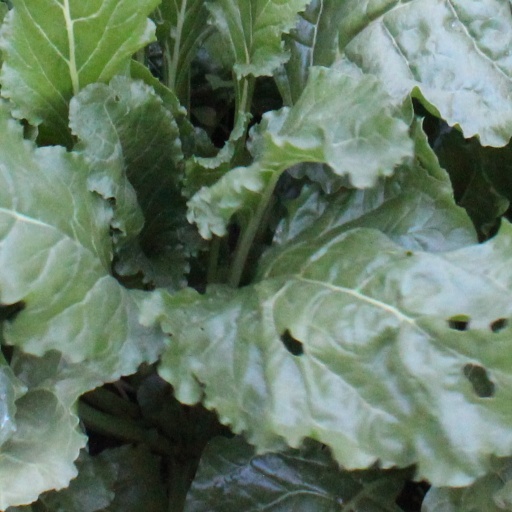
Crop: sugar beet